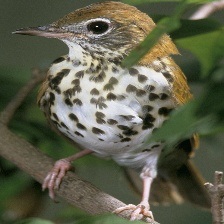
Species: WOOD THRUSH
Scientific name: HYLOCICHLA MUSTELINA